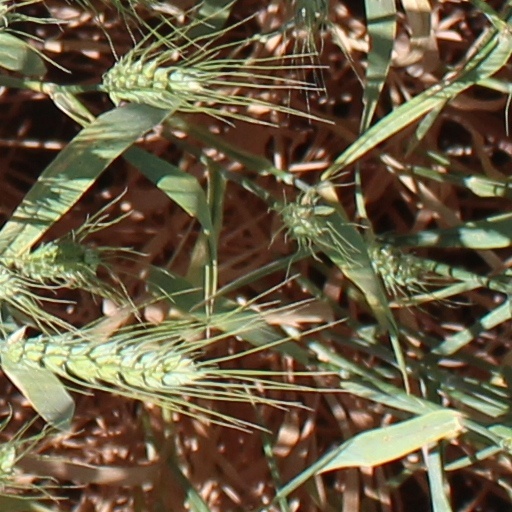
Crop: wheat